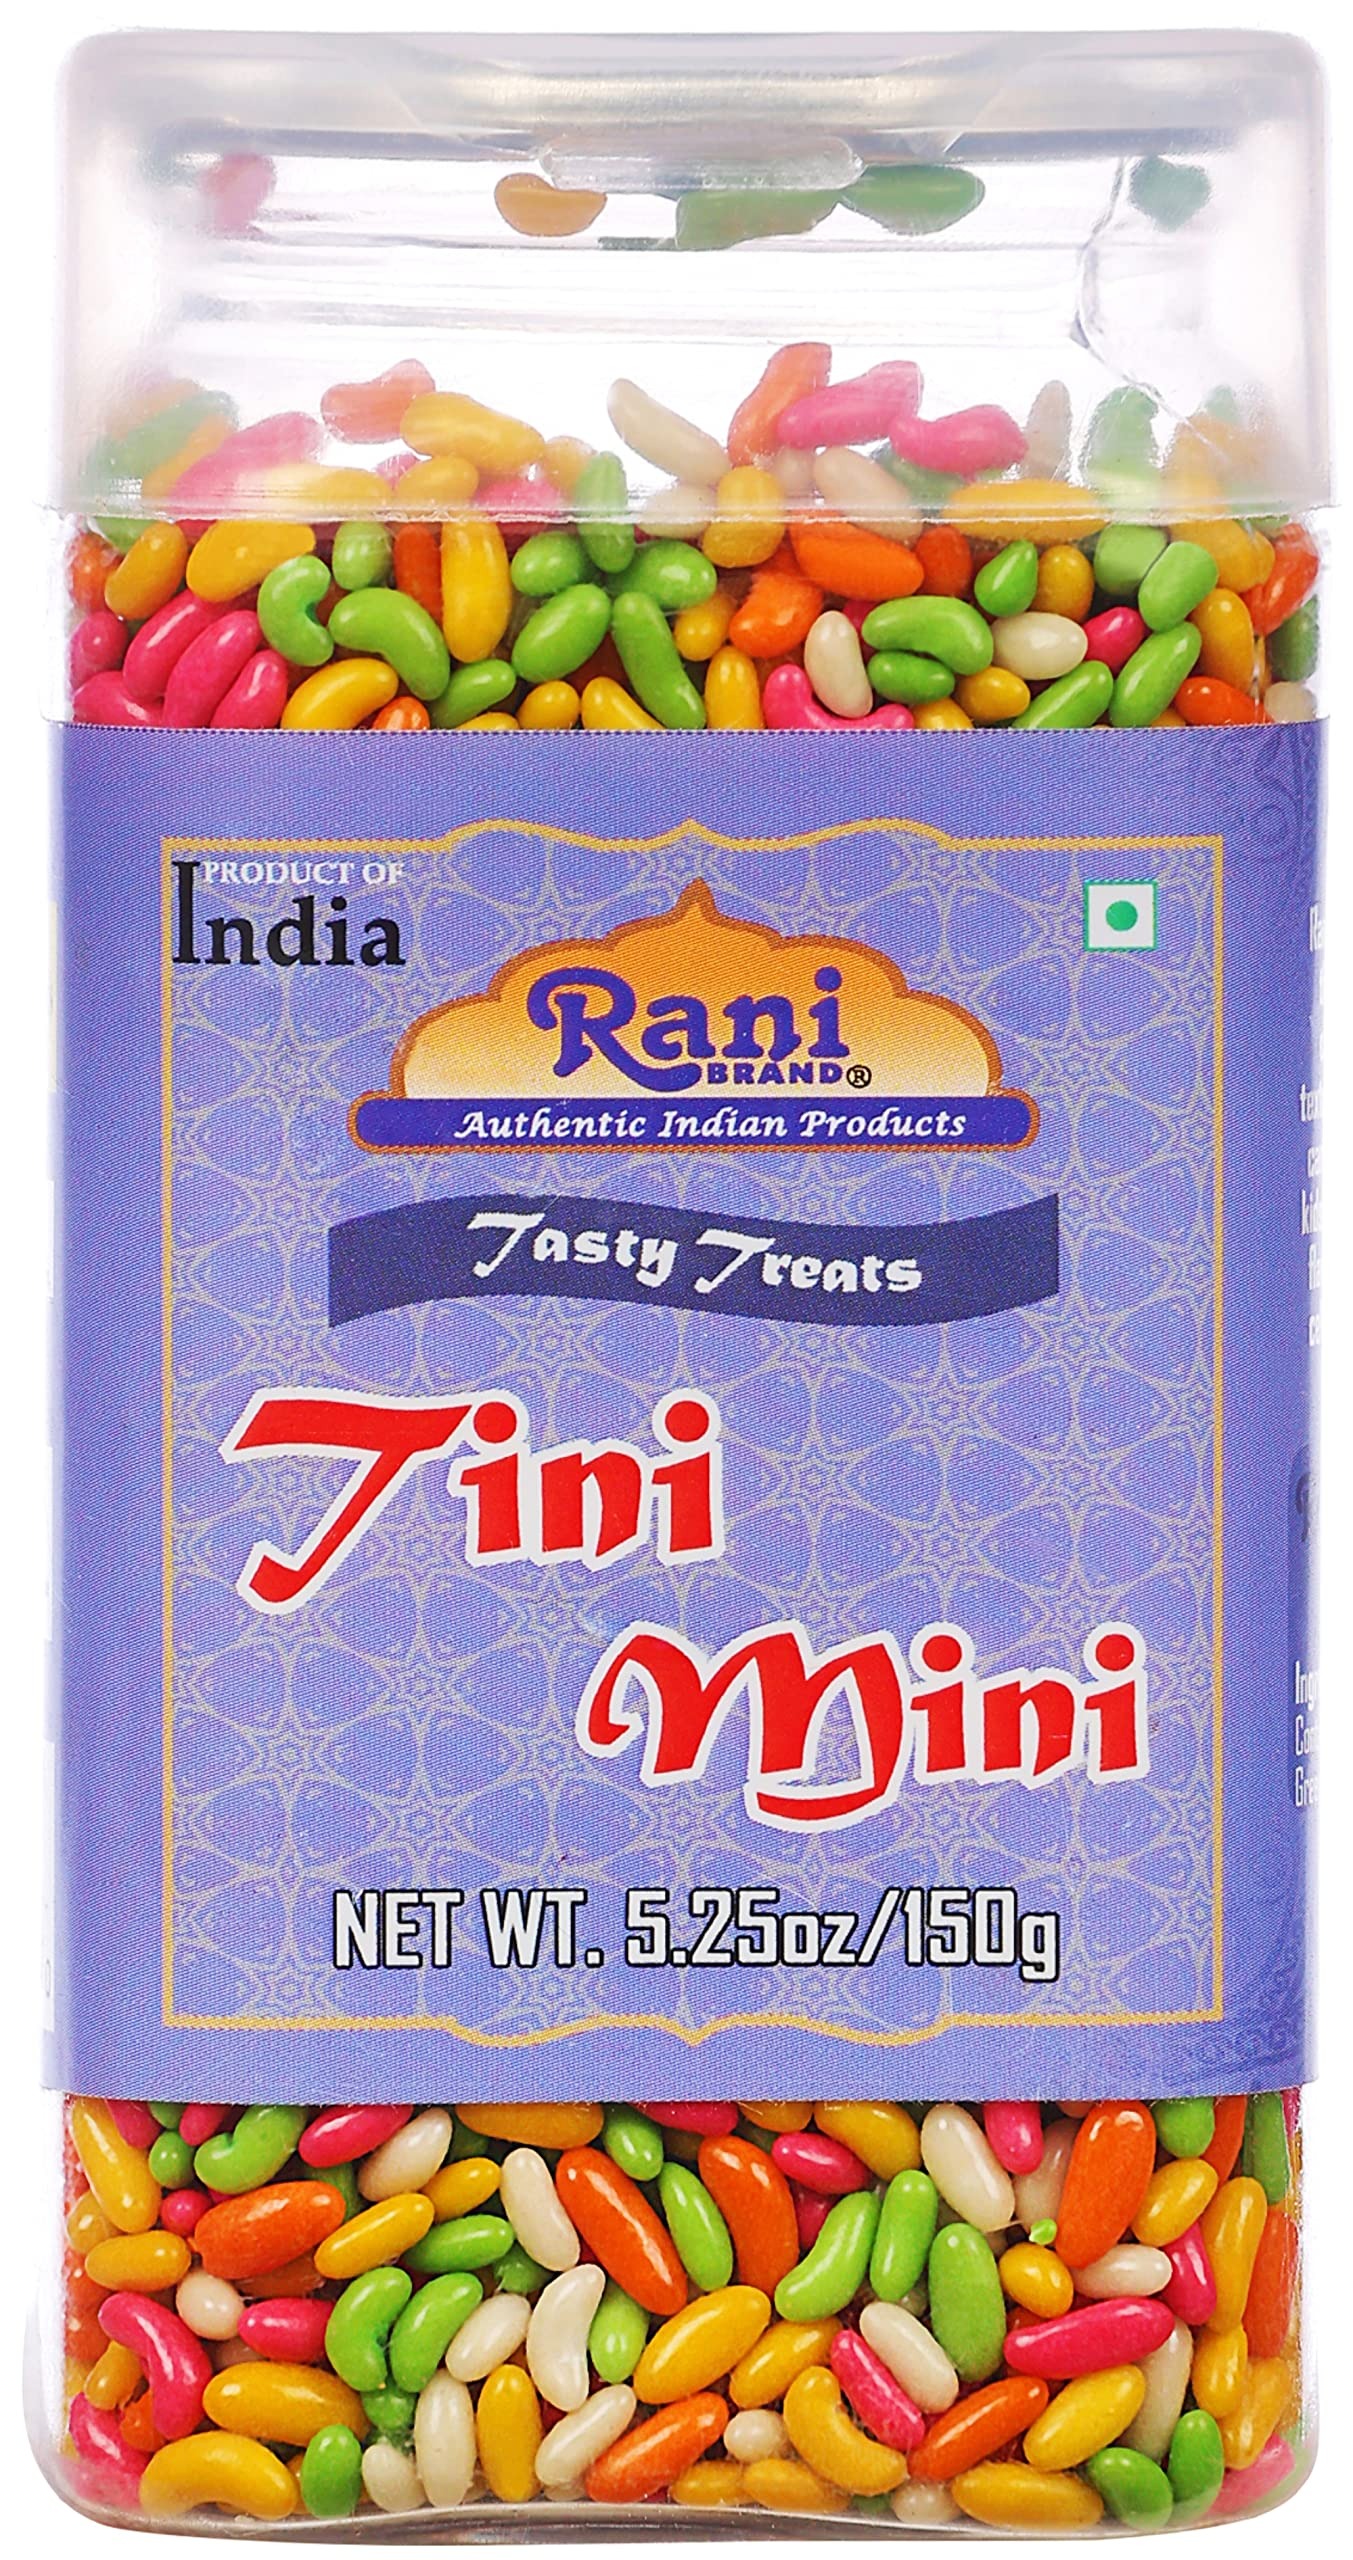
Item Name: Rani Tini Mini 5.25oz (150g) Vacuum Sealed, Easy Open Top, Resealable Container ~ Indian Tasty Treats | Vegan | Gluten Friendly | NON-GMO | Indian Origin
Bullet Point 1: You'll LOVE our Tini Mini by Rani Brand--Here's Why:
Bullet Point 2: 🍬Great Taste! This tasty Indian treat is a popular snack to kids and adult alike that is both 100% vegetarian and 100% delicious.
Bullet Point 3: 🍬Packed in a vacuum sealed, resealable container with easy open top, let us tell you how convenient that is with these treats!
Bullet Point 4: 🍬Rani is a USA based company selling spices for over 40 years, buy with confidence!
Bullet Point 5: 🍬Net Wt. 5.25oz (150g), Authentic Indian Product (Product of India)
Product Description: Rani Candies are everyone's favorite around the family. Take a bite and lose yourself in childhood nostalgia. The candies are hard textured and kids love them. these sugar-based candies have a mounth-watering taste loved by kids and adults alike. the sweet, sour and fruity flavours explode in your mouth. Make all your celebration sweeter with these small jars of sweetness.
Value: 5.25
Unit: Ounce

Price: 8.99